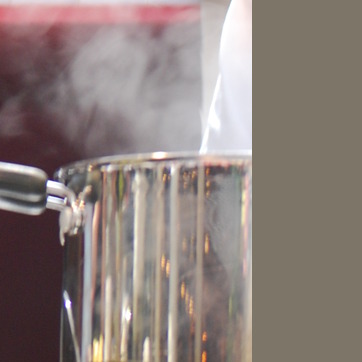
Material: metal